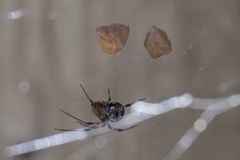
Species: Parasteatoda_tepidariorum